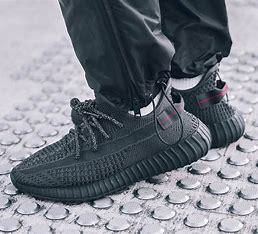
Brand: Adidas
Model: Yeezy Boost 350 V2